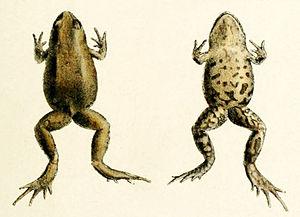
Geocrinia laevis
Geocrinia laevis est une espèce d'amphibiens de la famille des Microhylidae.
Geocrinia est un genre d'amphibiens de la famille des Myobatrachidae.